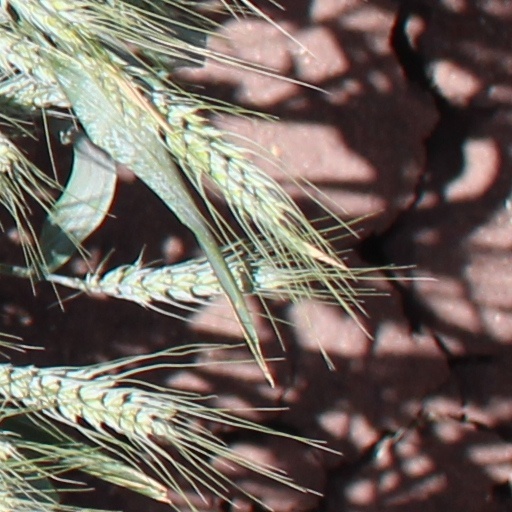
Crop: wheat